Steve Fossett

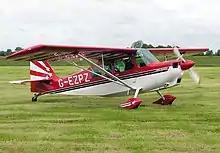
Super Decathlon, similar to the plane Fossett was flying during his disappearance

At 8:45 a.m. on the morning of Monday, September 3, 2007, Fossett took off in a single-engine Champion 8KCAB Super Decathlon light aircraft from the Flying-M Ranch private airstrip, near Smith Valley, Nevada. When he failed to return, searches were launched about six hours later. There was no signal from the plane's emergency locator transmitter (ELT) designed to be automatically activated in the event of a crash, but it was of an older type notorious for failing to operate after a crash.